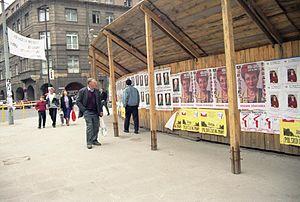
Cet article recense les élections ayant eu lieu durant l'année 1993. Il inclut les élections législatives et présidentielles nationales dans les États souverains, ainsi que les référendums au niveau national.